Play It Again, Sam (film)

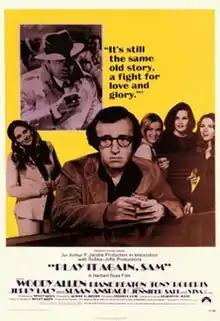
Theatrical release poster

Play It Again, Sam is a 1972 American comedy film written by and starring Woody Allen, based on his 1969 Broadway play of the same title. The film was directed by Herbert Ross, instead of Allen, who usually directs his own written work.